Shri Jairambhai High School

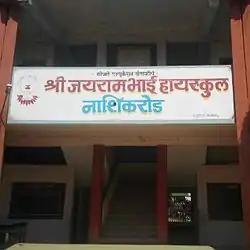
Inner frontal face of school.

Shri Jairambhai School is the secondary school of the Gokhale Education Society locatred in Nashik Road, Maharashtra.The school offers education